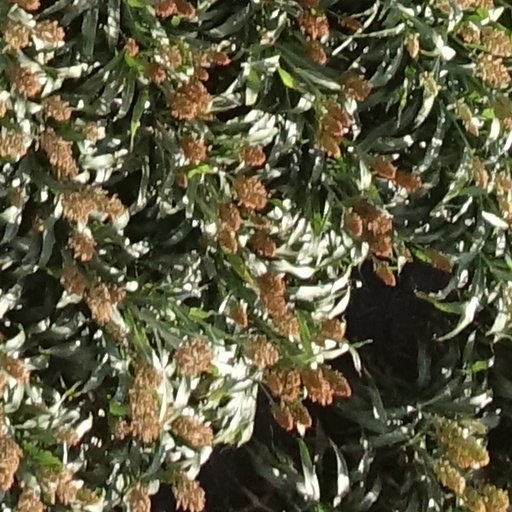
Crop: sorghum